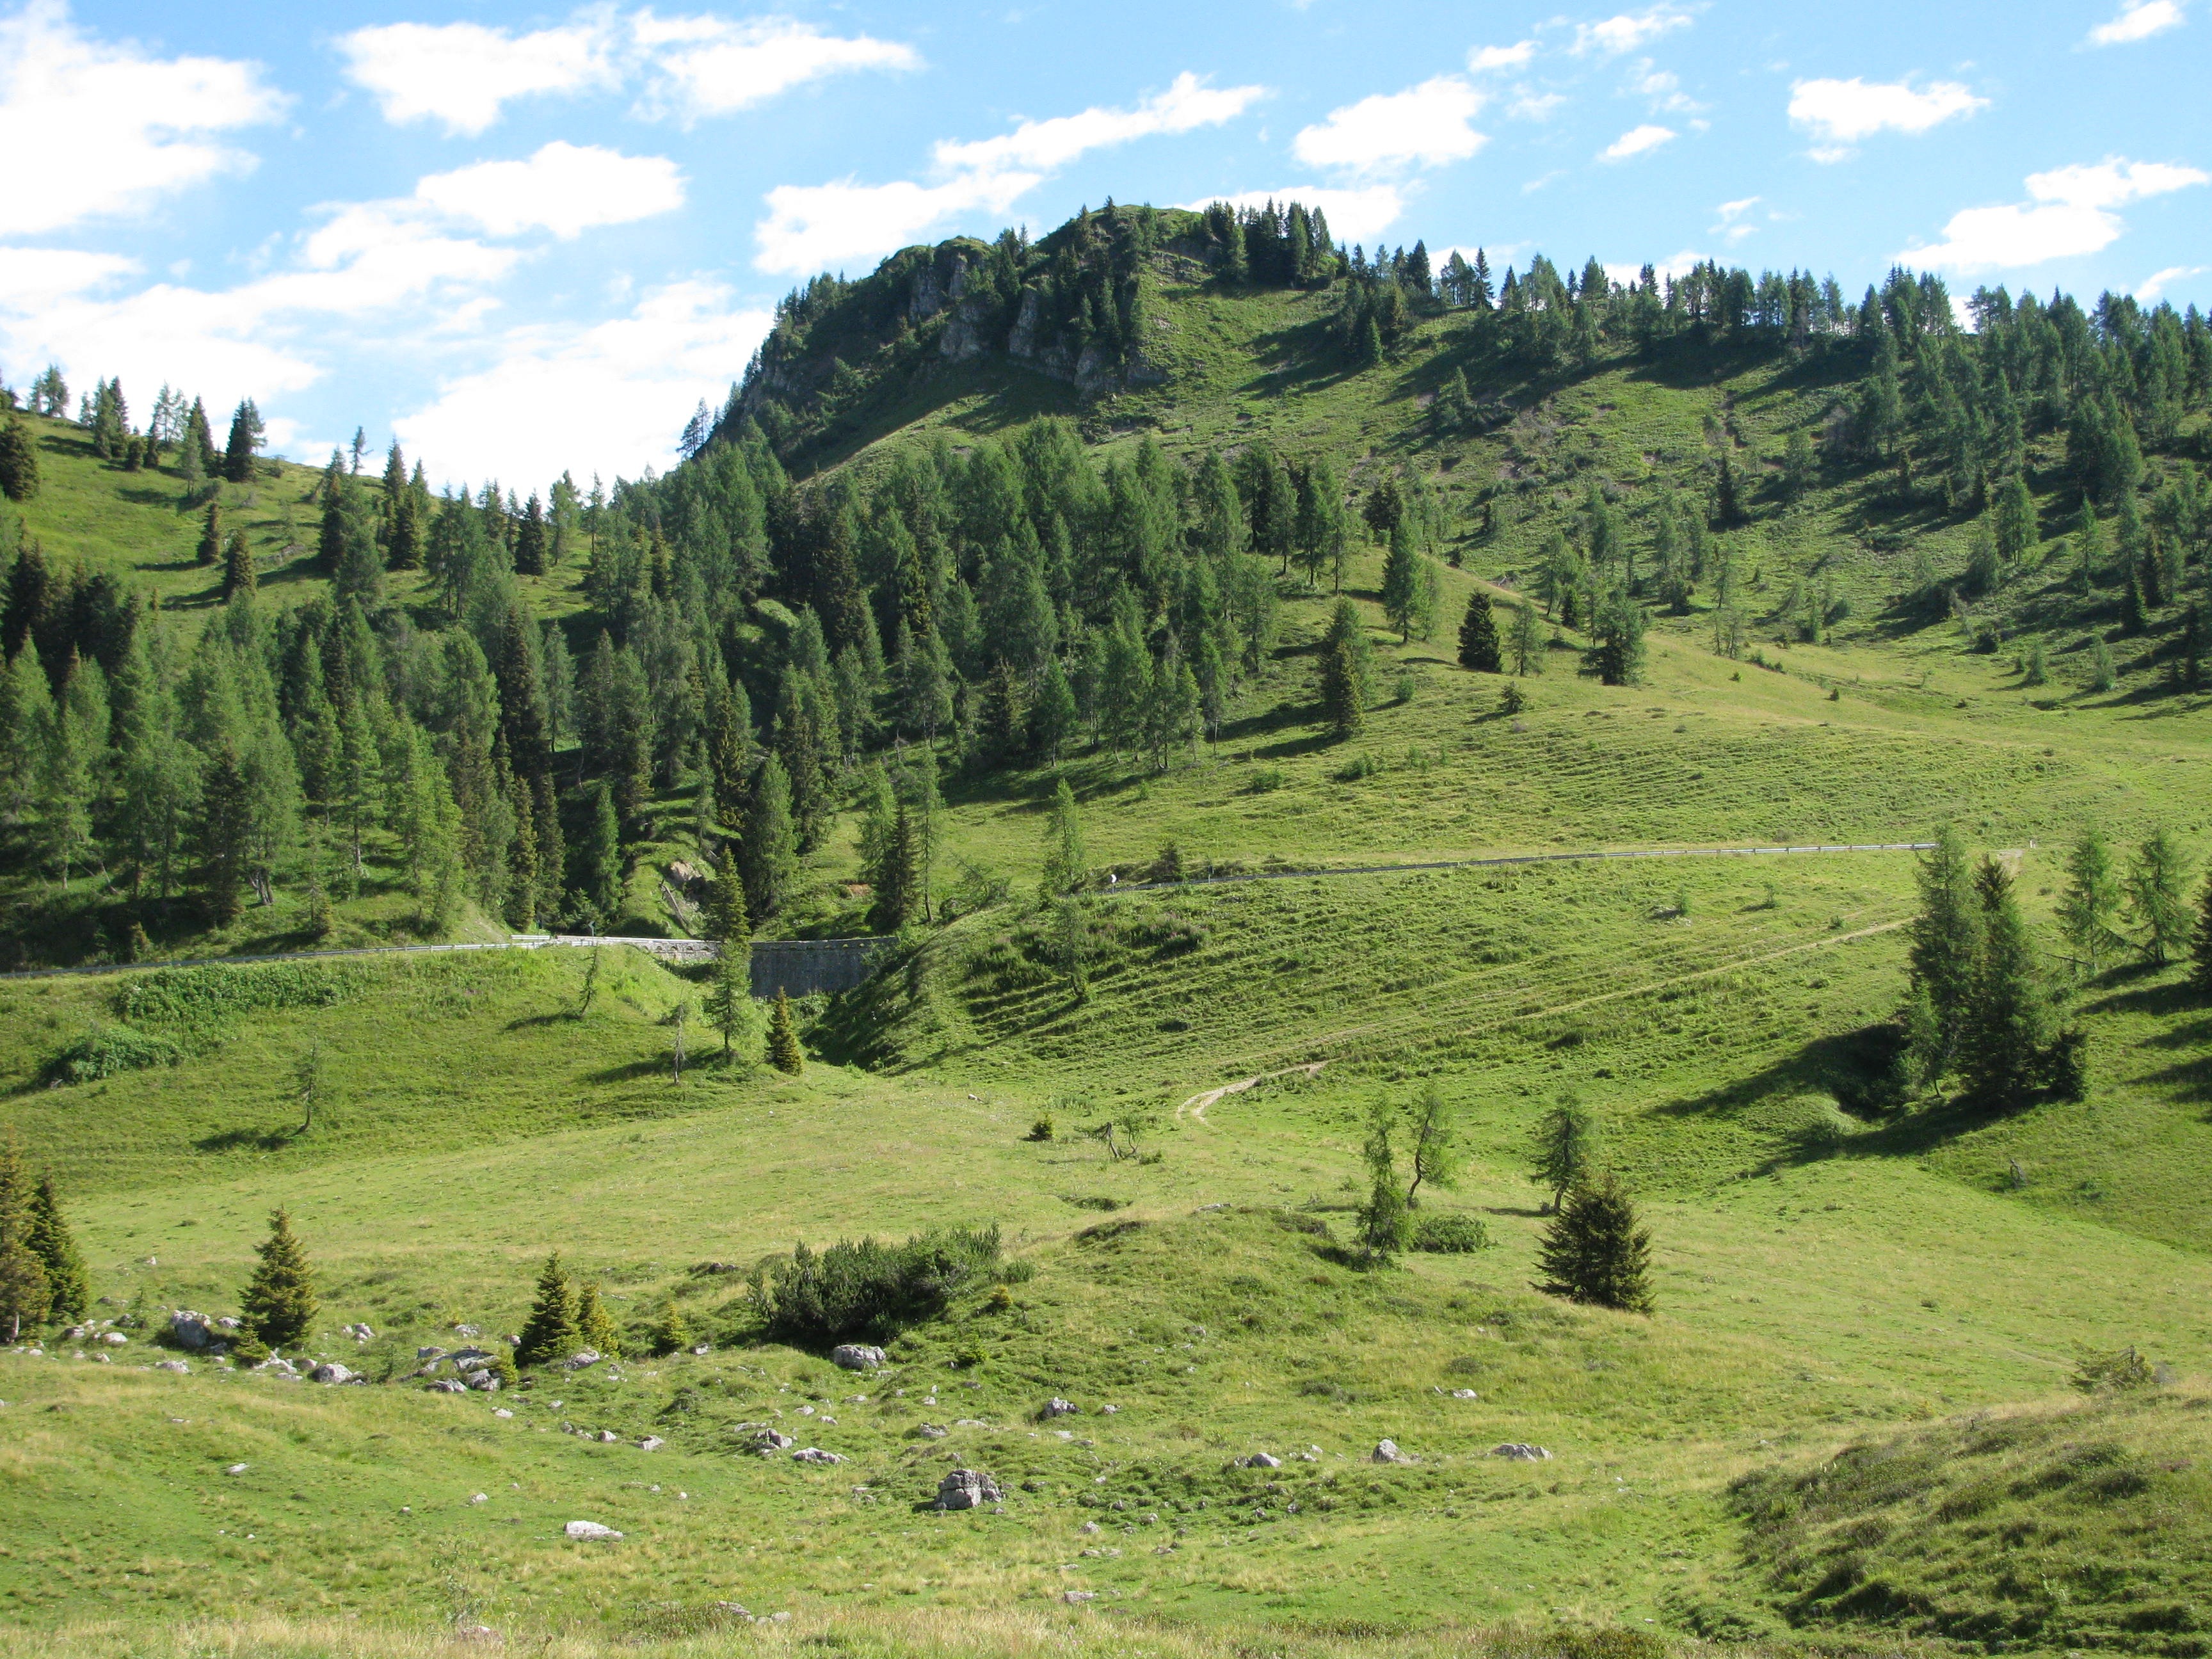
landscape, nature, grass, wilderness, mountain, meadow, hill, valley, mountain range, summer, green, pasture, highland, ridge, plain, prato, grassland, vegetation, badlands, plateau, valle, fell, habitat, ecosystem, dolomites, meadows, landform, biome, carnia, natural environment, geographical feature, mountainous landforms, temperate coniferous forest